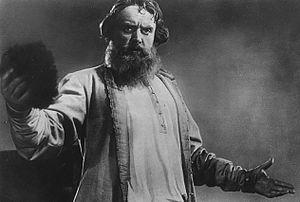
Boris Livanov, né à Moscou le 25 avril 1904 et mort dans cette ville le 22 septembre 1972, est un acteur et metteur en scène soviétique. Artiste du peuple de l'URSS en 1948, il a été membre du Théâtre d'art de Moscou de 1924 à 1972.
Vassili Borissovitch Livanov, né le 19 juillet 1935, est un acteur et scénariste de films soviétiques et russes.